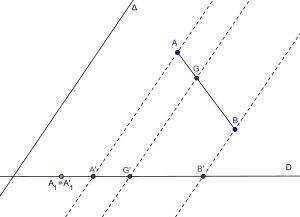
En géométrie affine, une projection affine est une application ponctuelle de l'espace dans un sous-espace, dans laquelle un point et son image sont dans une direction fixe appelée direction de la projection.